The Tip-Off (film)

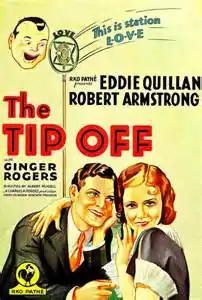
Theatrical poster for the film

The Tip-Off is a 1931 American pre-Code comedy film directed by Albert S. Rogell, written by Earl Baldwin, and starring Eddie Quillan, Robert Armstrong, Ginger Rogers, Joan Peers and Ralf Harolde. The film was released on October 16, 1931, by RKO Pictures.